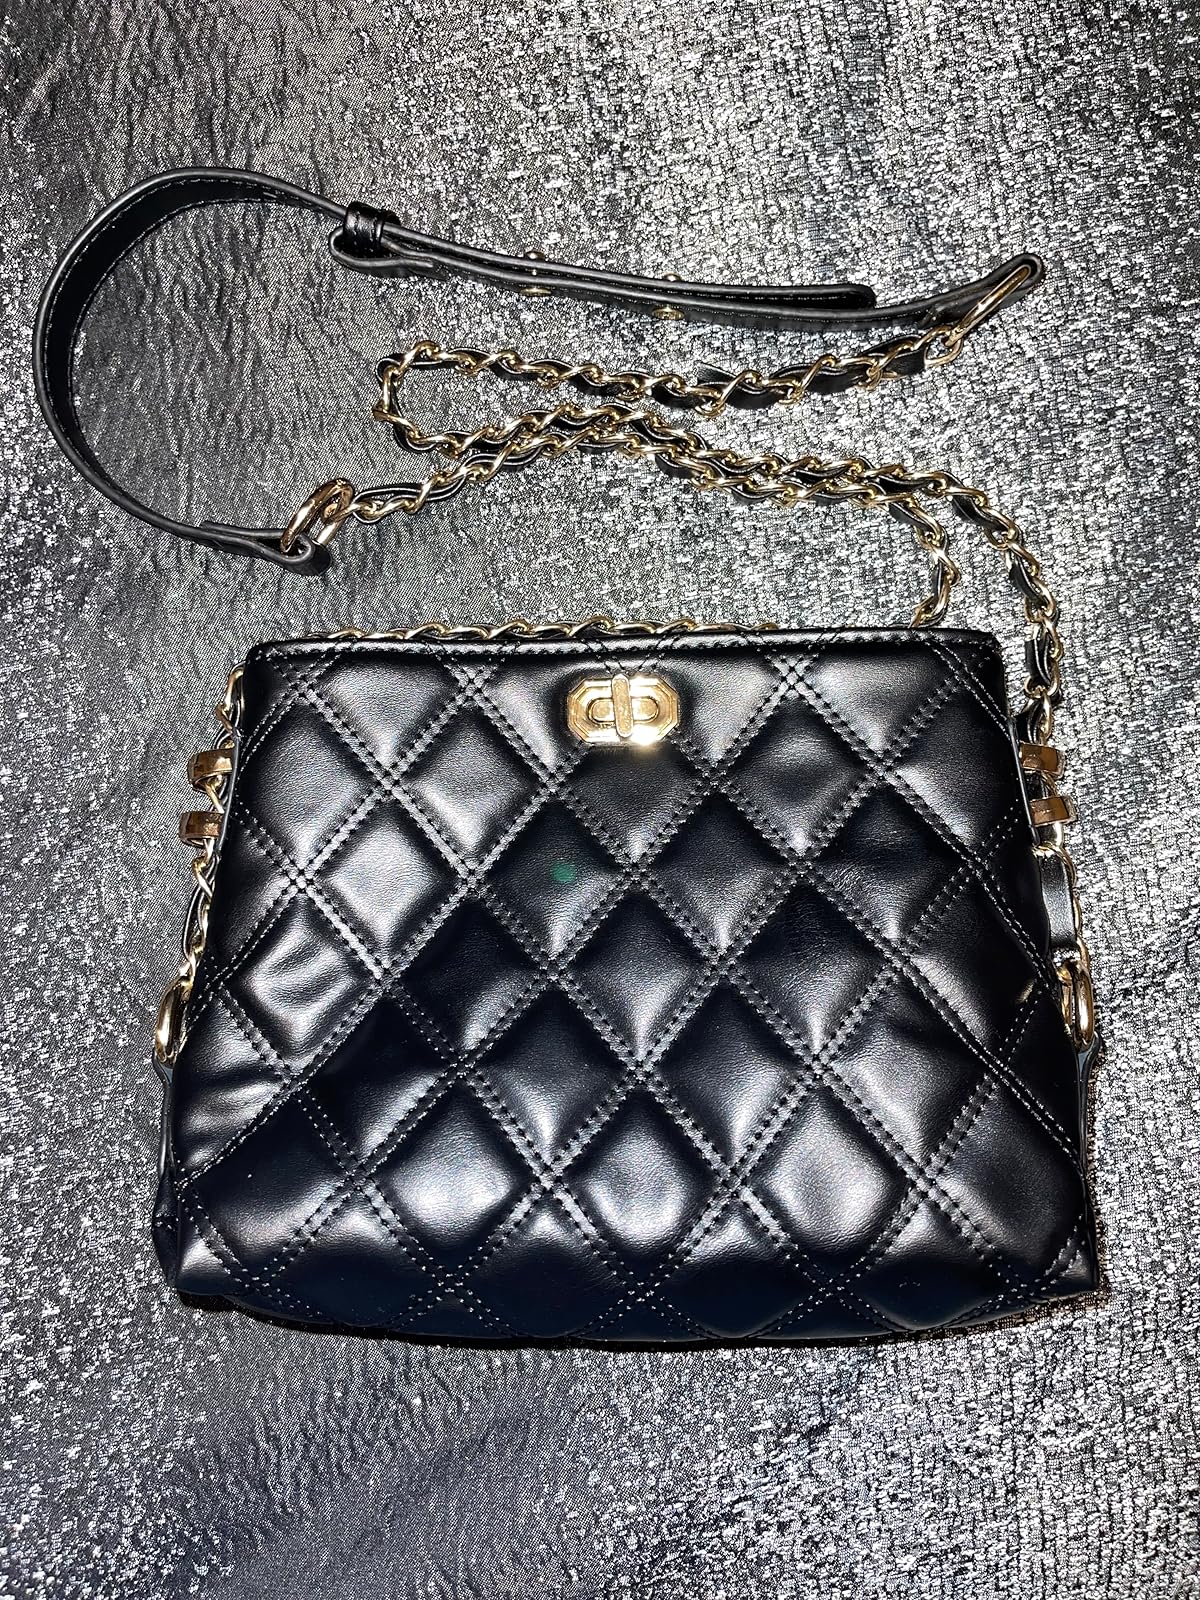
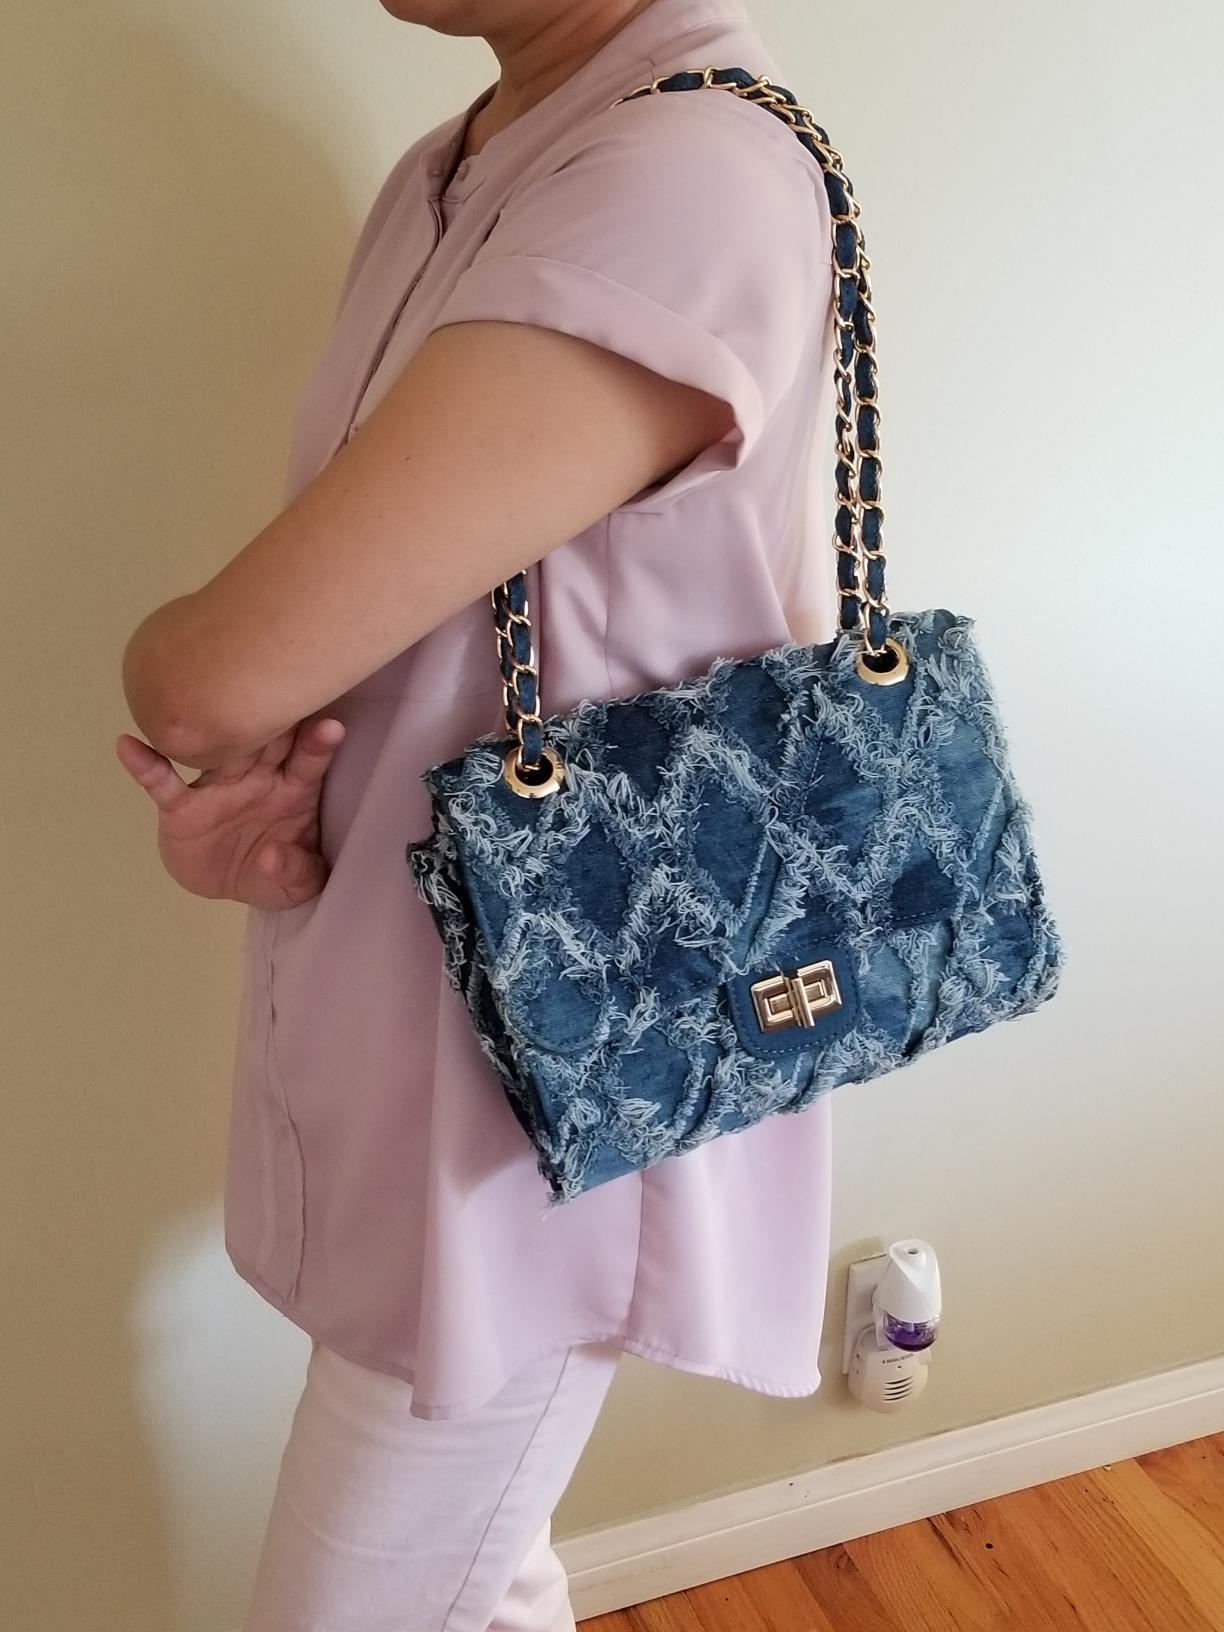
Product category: accessories_handbag
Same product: no